Geography of netball

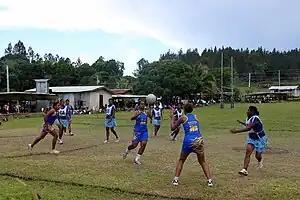
An outdoor netball game taking place in Fiji. The game is being played on grass. The players are either high school age or adults. Both teams are wearing blue netball uniforms. The team in the darker blue is in the act of passing the ball.

The Cook Islands are a major netball playing country in Oceania, with over 1,000 registered members. The game became popular during the 1970s, and is an important sport in the region. The country has participated at several international events including the Pacific Games, the Commonwealth Games, the Netball World Championships, the World Games, the Oceania Netball Tournament, the World Youth Netball Championship, and the International Challenge Men's and Mixed Netball Tournament. Netball has a lot of grass roots support and is an important part of life for many women on the islands. The sport's popularity is partly due to the influence of New Zealand, where Cook Island players have competed for New Zealand's national team. New Zealand worked hard to develop the sport in the country during the 1980s, when they hosted a number of coaching and umpiring clinics. The Cook Islands won the netball competition at the first South Pacific Games (now Pacific Games), held in 1981. In the 1990 Oceania Netball Tournament, the team beat New Zealand, Tonga and Fiji to come in second, behind Australia. As of August 2015, the women's national team was ranked number twenty-three in the world.